136th Operations Group

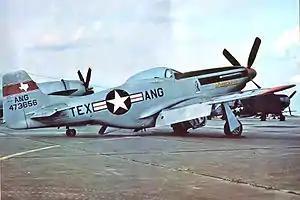
111th Fighter Squadron F-51D

The following day, the group was redesignated the 136th Fighter Group and allotted to the National Guard. It was activated in December at Hensley Field, Texas and received federal recognition in late February 1947. Its components were two of its former squadrons, the 395th (now the 181st Fighter Squadron) and the 396th (now the 182nd Fighter Squadron), plus the 111th Fighter Squadron, which had first joined the Texas Guard in 1923 and had served during World War II as a reconnaissance unit. Each squadron was located near one of Texas's largest cities, with the 111th at Ellington Field (later Ellington Air Force Base) near Houston, the 181st at Love Field in Dallas, and the 182nd at Brooks Field (later Brooks Air Force Base) in San Antonio. For a brief period, while waiting for the activation of a bombardment group, the 122d Bombardment Squadron of the Louisiana National Guard was also assigned to the group.